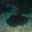
Label: ray